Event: Ecuador Earthquake
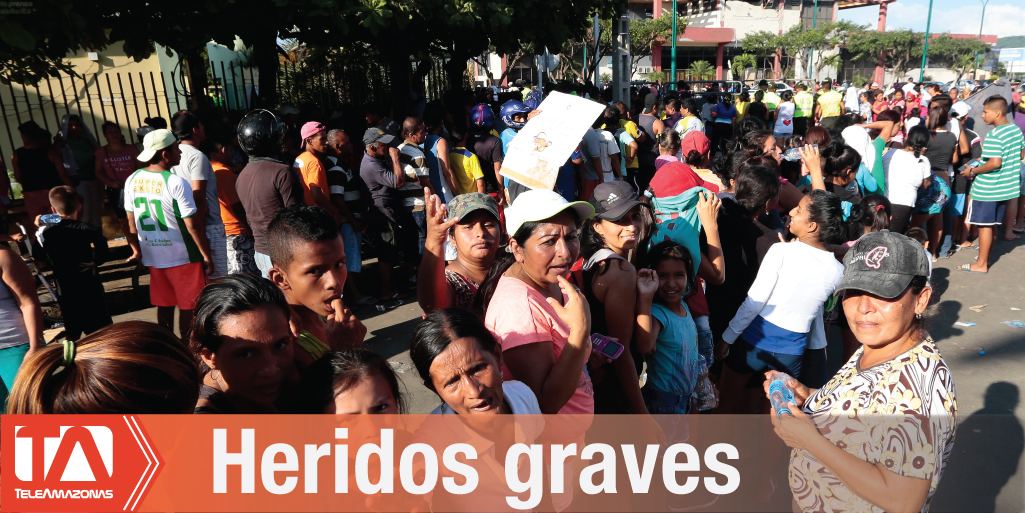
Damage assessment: no_damage